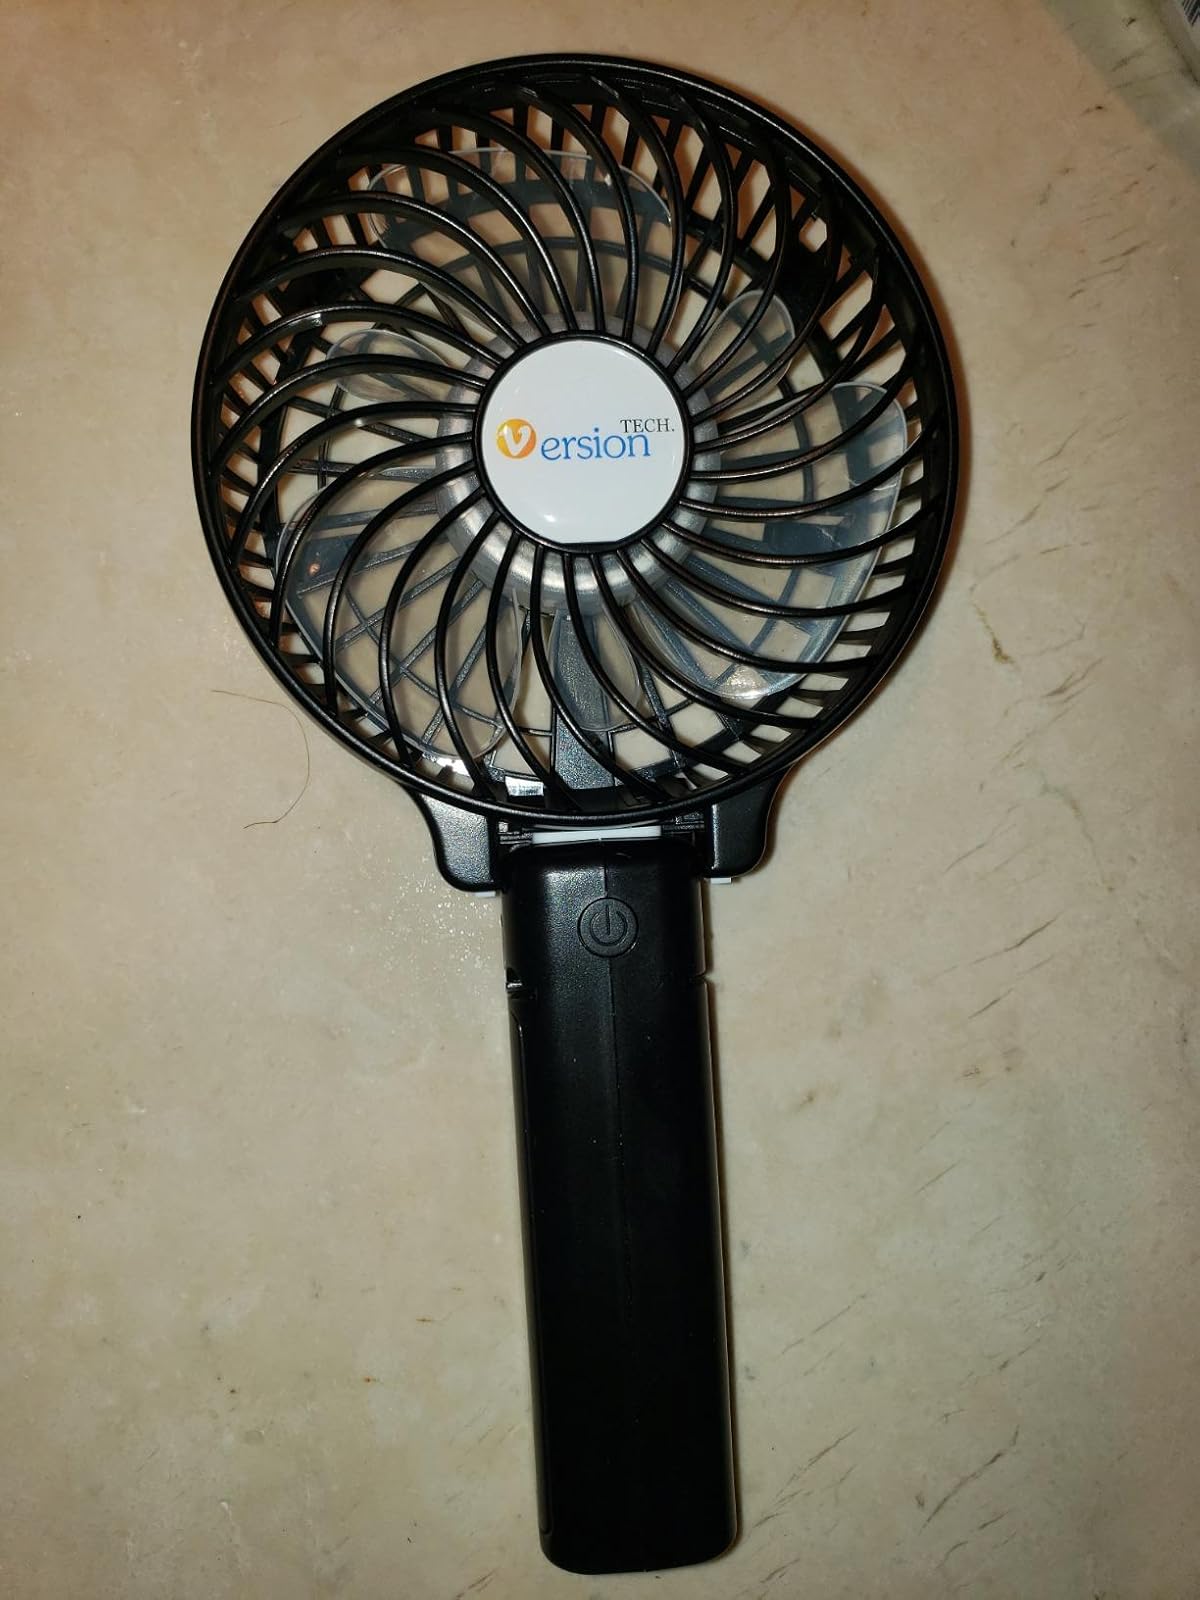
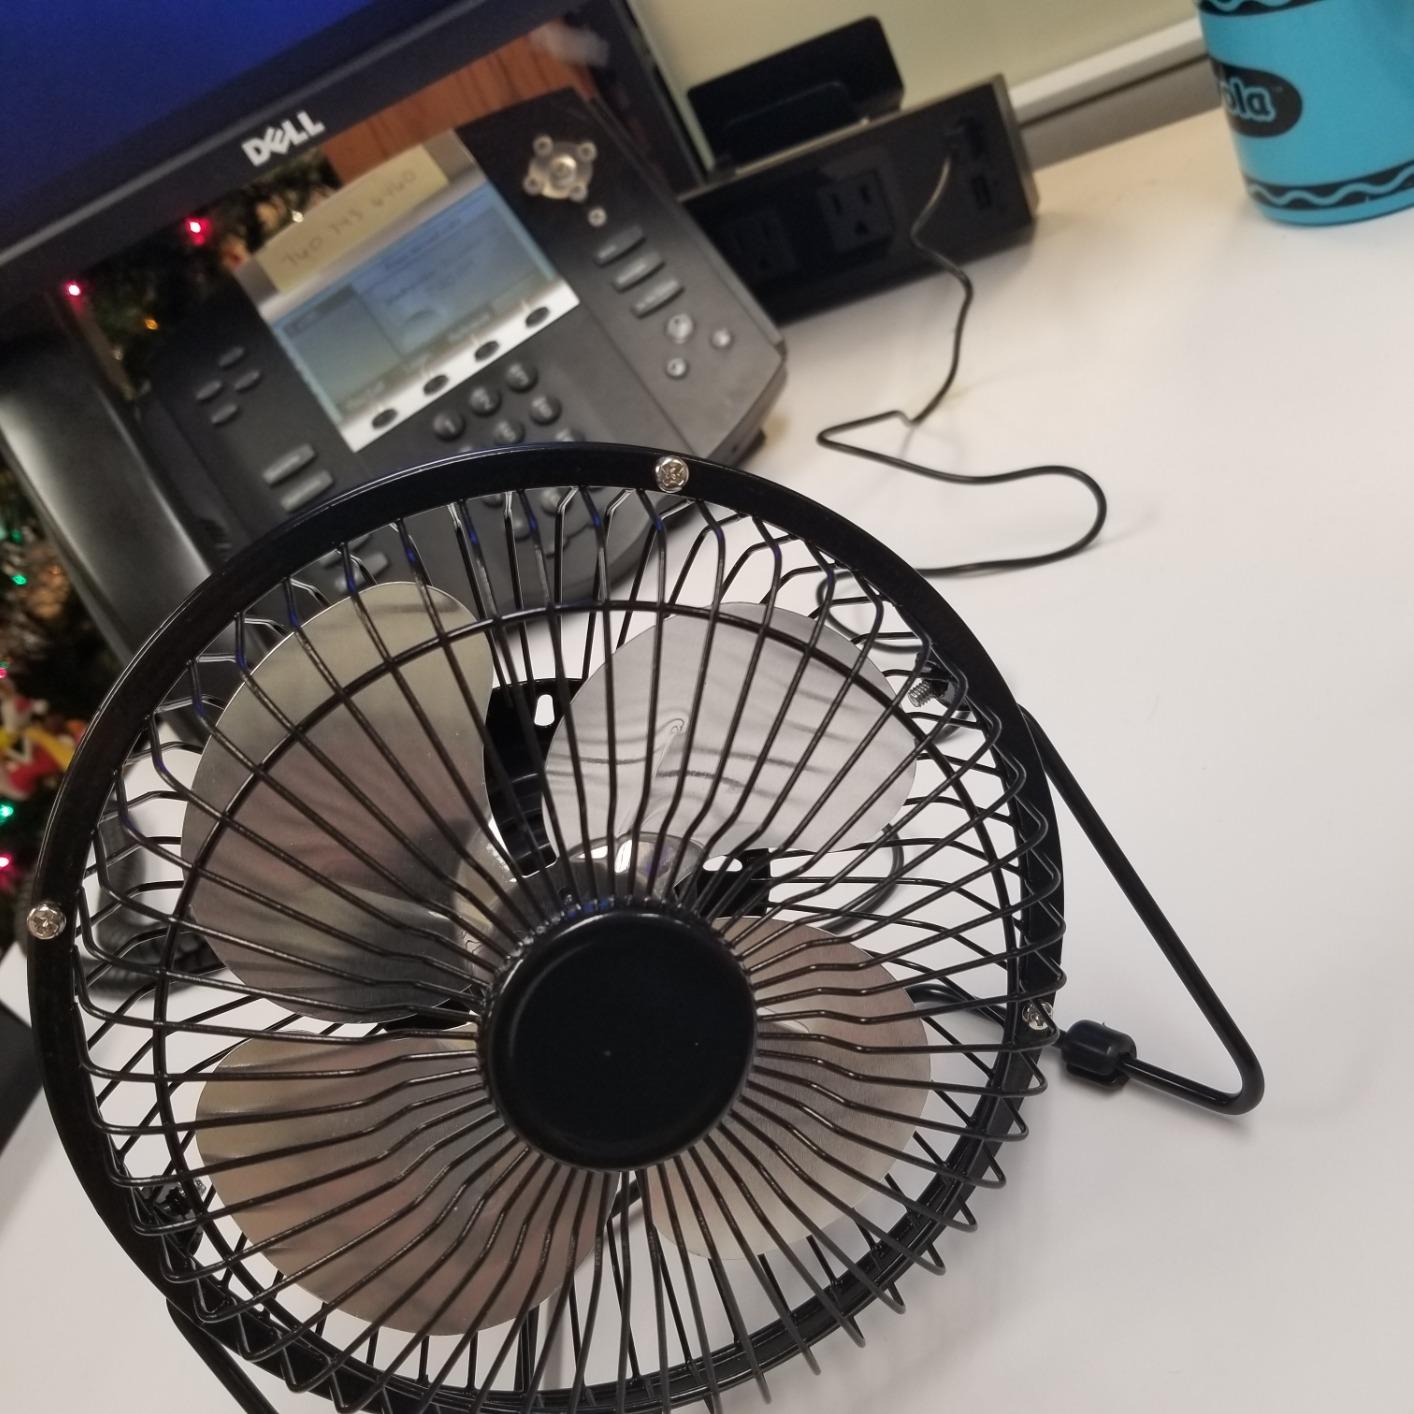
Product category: fan
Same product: no